Jorge de Paiva

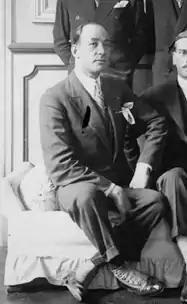
Jorge de Paiva in 1929

Jorge de Paiva (13 May 1887 – 12 May 1937) was a Portuguese épée fencer. He competed individually at the 1920 Summer Olympics and with the Portuguese team in 1920, 1924 and 1928, and won a team bronze medal in 1928, placing fourth in 1920 and 1924.